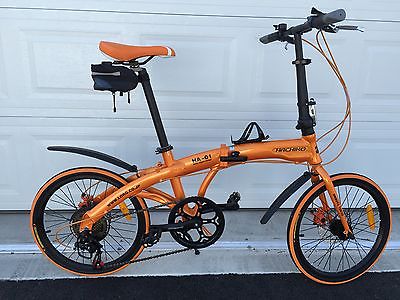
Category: bicycle